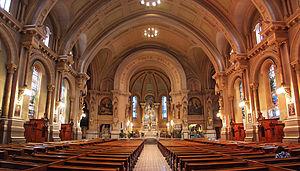
Église Immaculée-Conception, Montréal, Québec, Canada.
Voici une liste des lieux de culte catholiques du Québec divisée par région administrative.